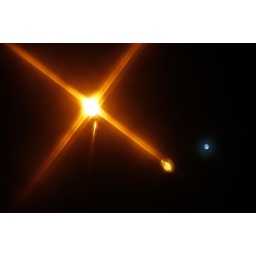
Close up a street lamp in the distance the moon